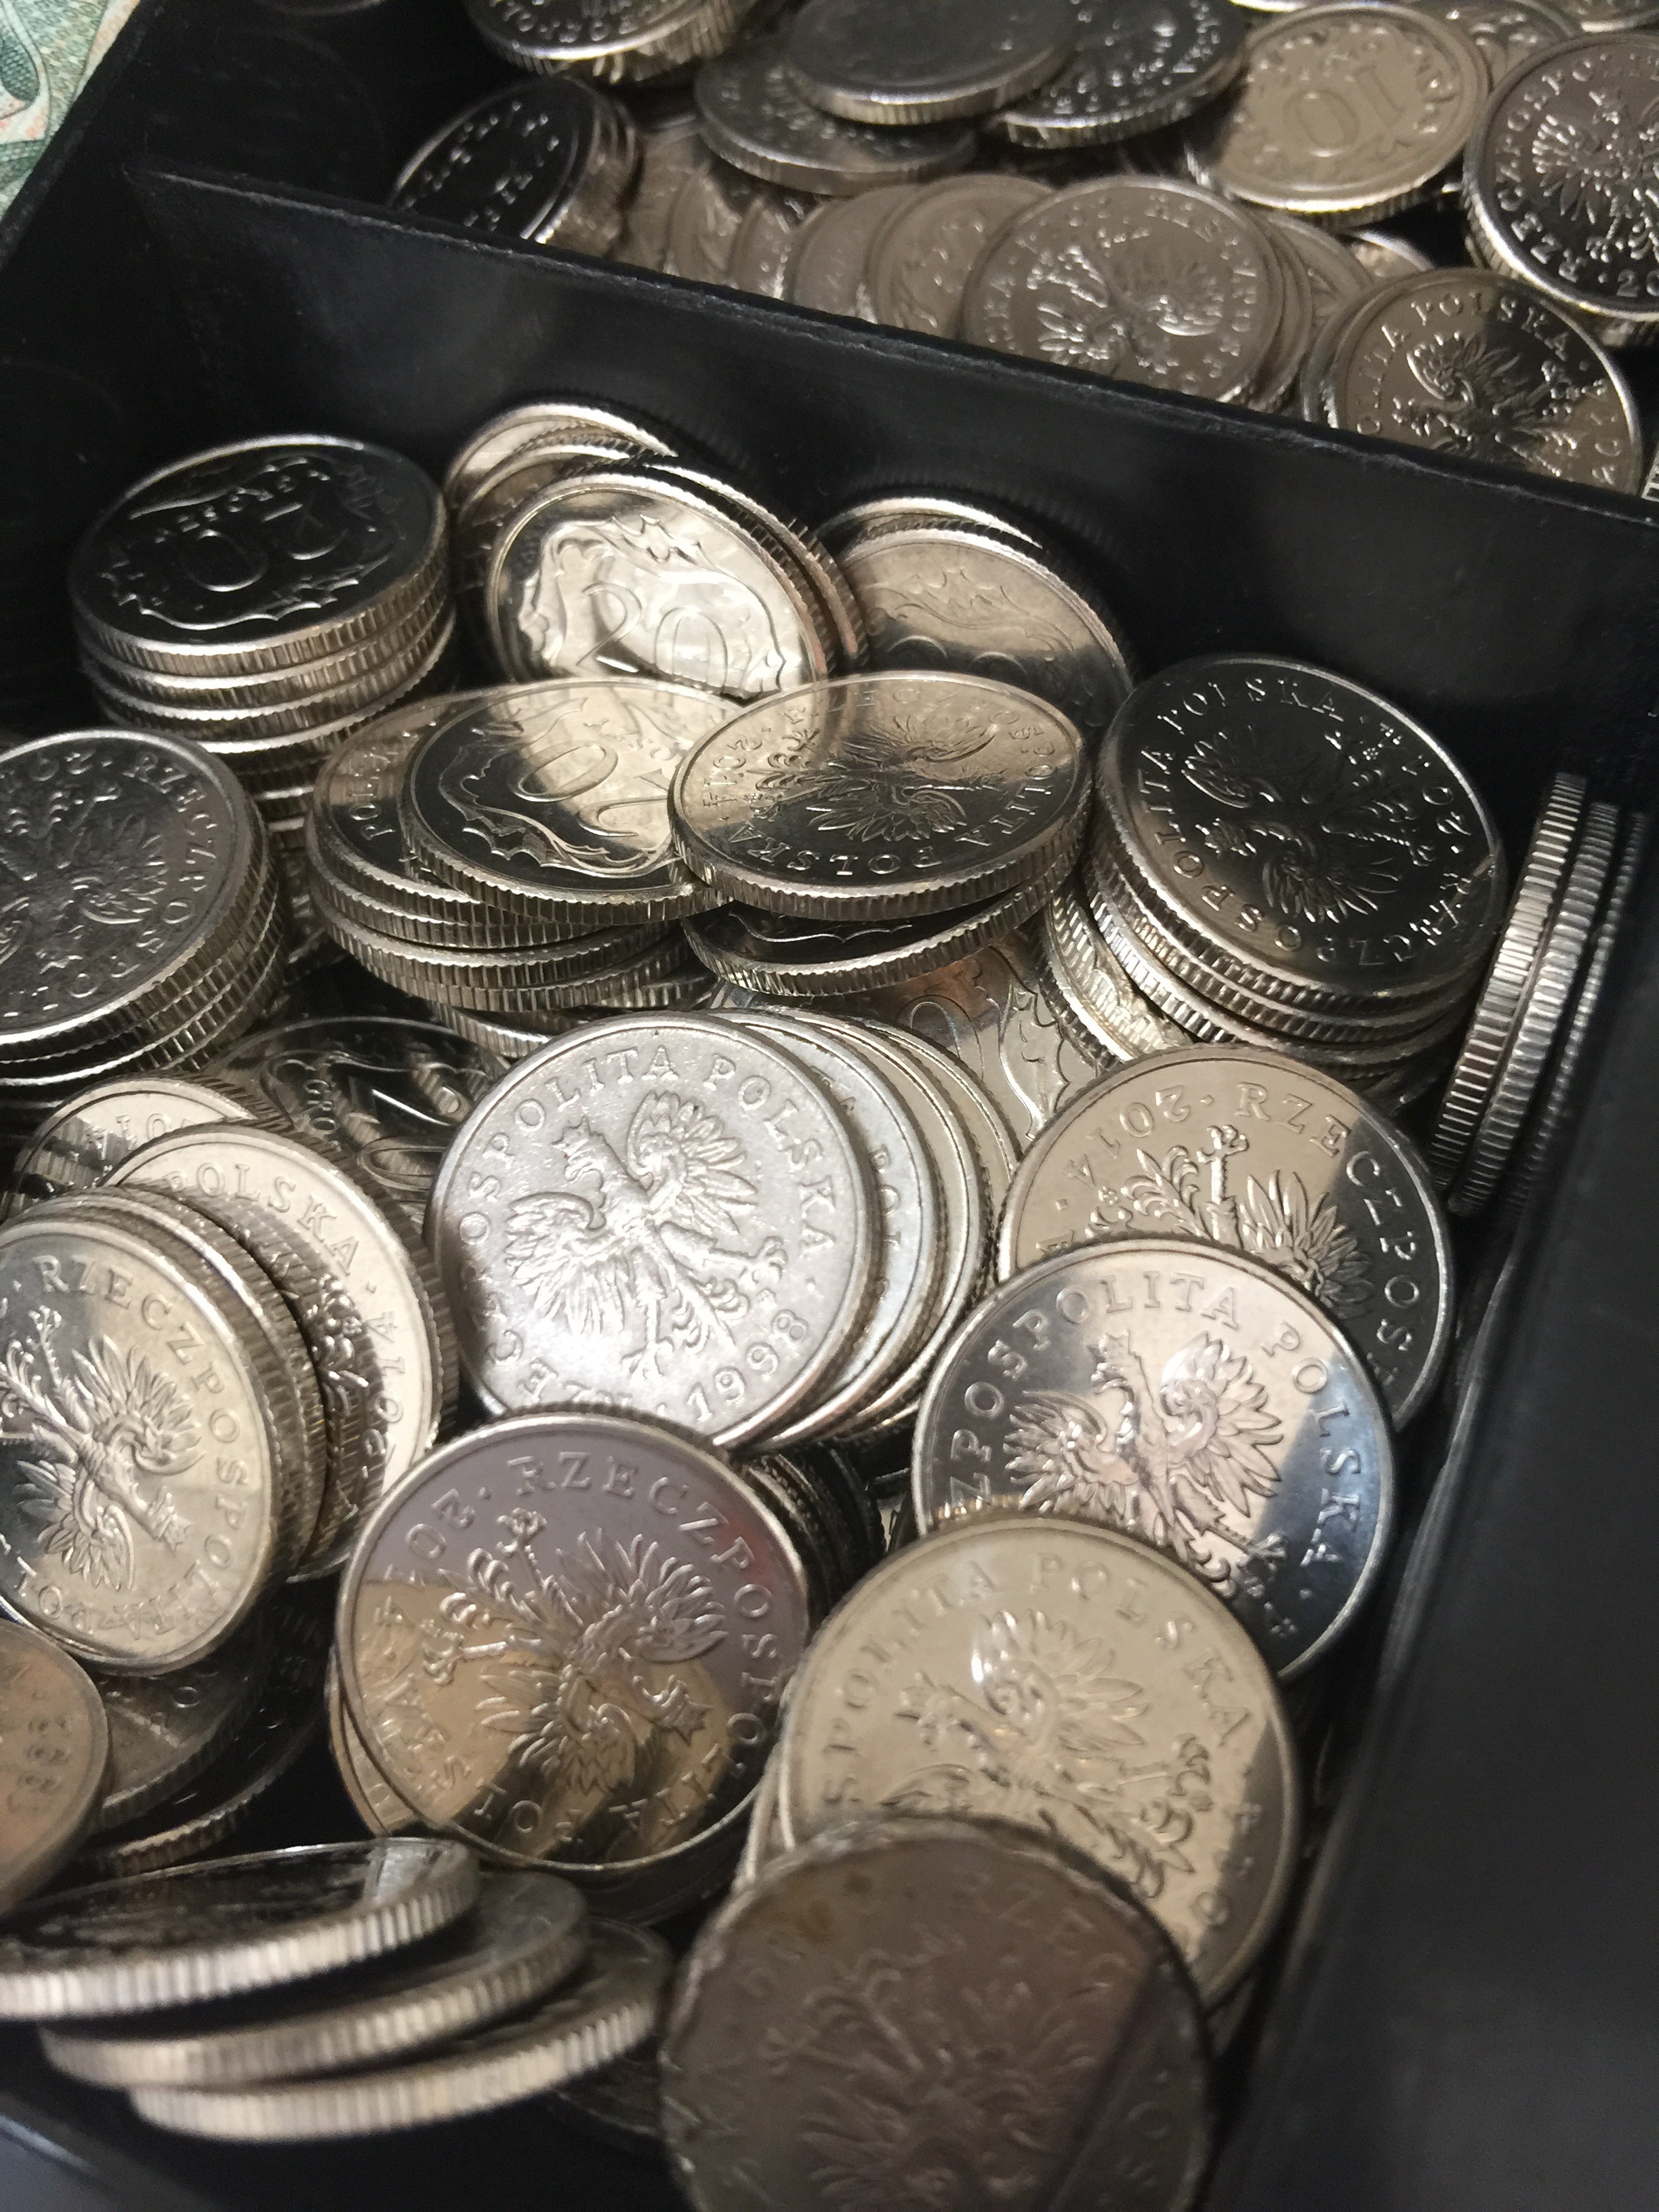
shop, golden, metal, money, business, shopping, cash, gold, silver, currency, coin, cashier, savings, coins, safe, taxes, finance, euro banknotes, dime, amount, prices, accounting, pay, money making, the cashier, the client